Ehi's Bitters

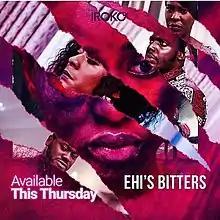

Ehi's Bitters is a 2018 Nigerian film, written, produced and directed by Biodun Stephen. The story (narrated in a non-linear manner) is centered around the life of a young woman, Ehisoje who is being emotionally and physically abused by her mother, who blames her for her unmarried status, which has limited her prestige as a woman. After several failed relationships, her mother finally settles for a man who sexually abuses Ehisoje, but she doesn't mind as long as she remains married. She renders Ehisoje homeless after she got pregnant for her step-father.